Traian Moșoiu

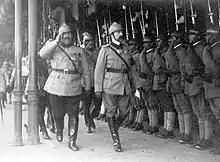
Moșoiu and King Ferdinand saluting the Royal Guards at the Nagykároly train station (1919)

Romania was neutral for the first two years of World War I, entering on the side of the Allied powers on 27 August 1916. The start of the Romanian Campaign of 1916 found Moșoiu as commanding officer of 2nd Regiment Vâlcea and commander of the military group assigned to the Olt–Lotru sector, when he played a decisive role in the Nagyszeben Offensive. From 26 to 29 September the 3rd Infantry Brigade under his command fought tenaciously in the Olt Valley with the 1st Army Corps led by General David Praporgescu, blocking an attempted breakthrough of the 9th German Army under the command of Erich von Falkenhayn. In October 1916 he took command of the 23rd Infantry Division. In January 1917 he was promoted to brigadier general and put in command of the 12th Infantry Division. For his bravery during the Battle of Transylvania in the fall of 1916 he was awarded on 2 January 1918 the Order of Michael the Brave, 3rd Class.